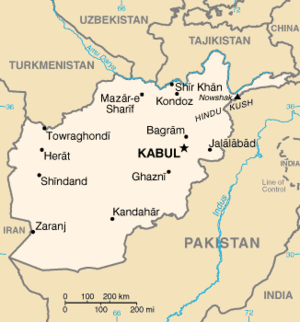
Zaranj
Zaranjs beliggenhed i Afghanistan
Zaranj er en by i det sydvestlige Afghanistan, med et indbyggertal på cirka 70.000. Byen er hovedstad i provinsen Nimruz, og ligger ved grænsen til nabolandet Iran.